Alden John Bell

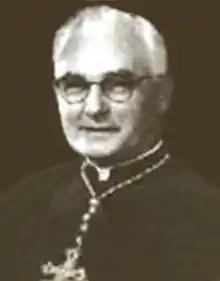

Alden John Bell (July 11, 1904 – August 28, 1982) was a 20th-century bishop of the Catholic Church in the United States. He served as bishop of the Diocese of Sacramento in California from 1962 to 1979.